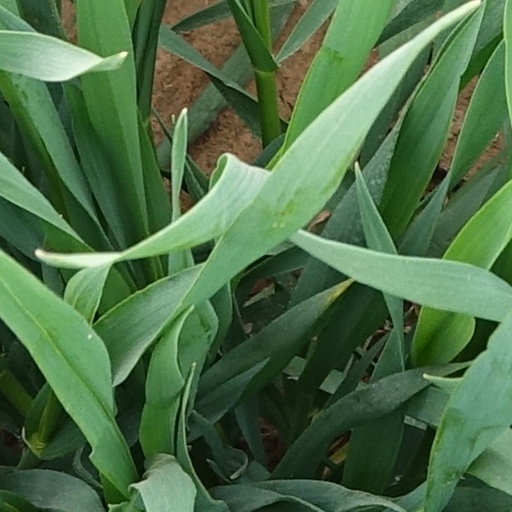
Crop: wheat